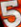
Number: 5